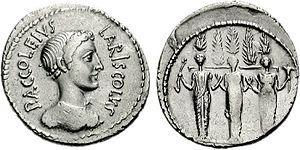
Diane est originellement une déesse latine ayant pouvoir sur la procréation et la naissance des enfants. Son sanctuaire le plus important situé à Aricie sert également de centre à la confédération latine avant que Rome n'en prenne la tête. Elle est très tôt devenue la déesse de la chasse dans la mythologie romaine, après son assimilation à la déesse Artémis du panthéon grec durant le lectisterne de 399 av. J.-C..